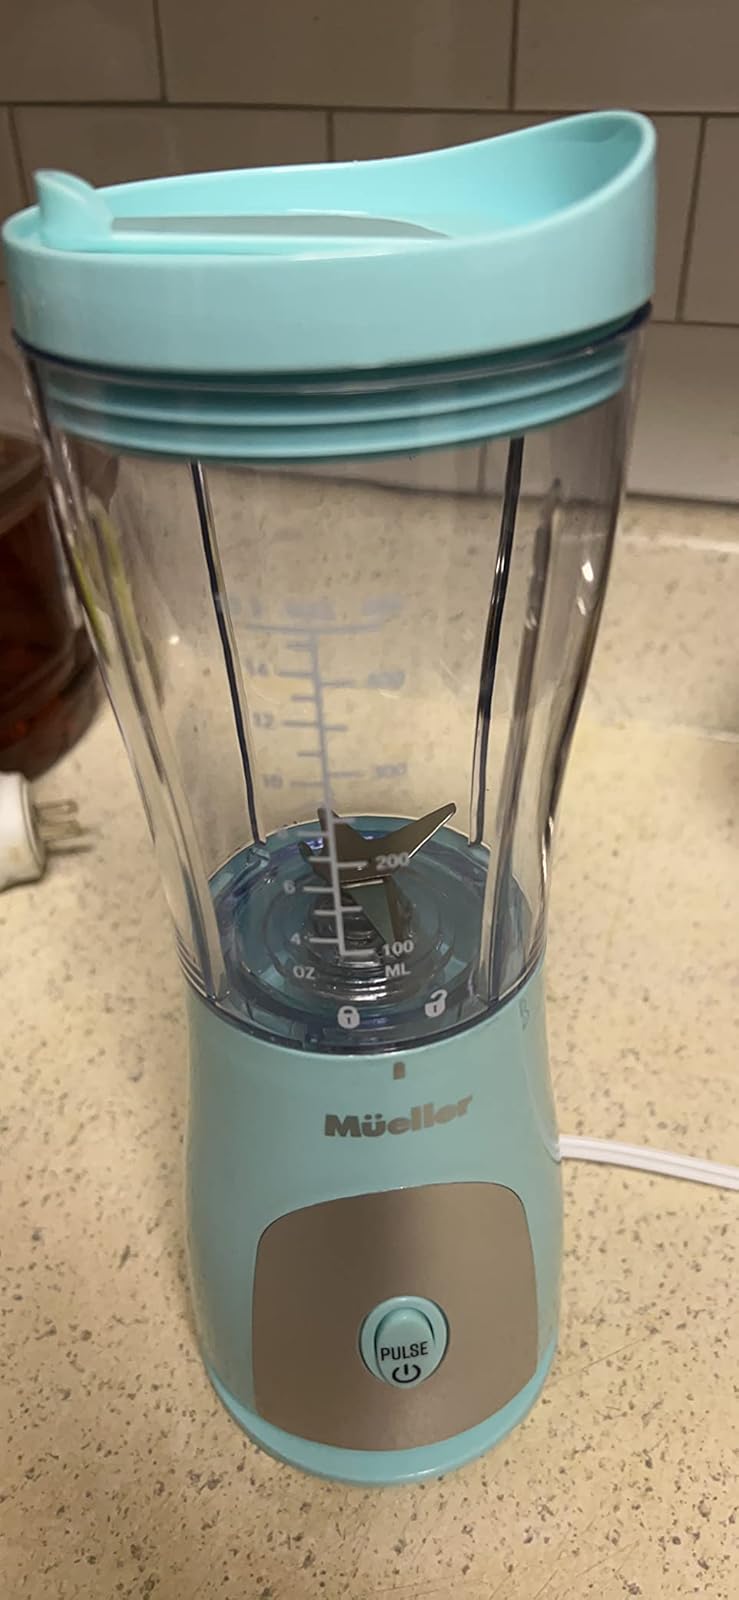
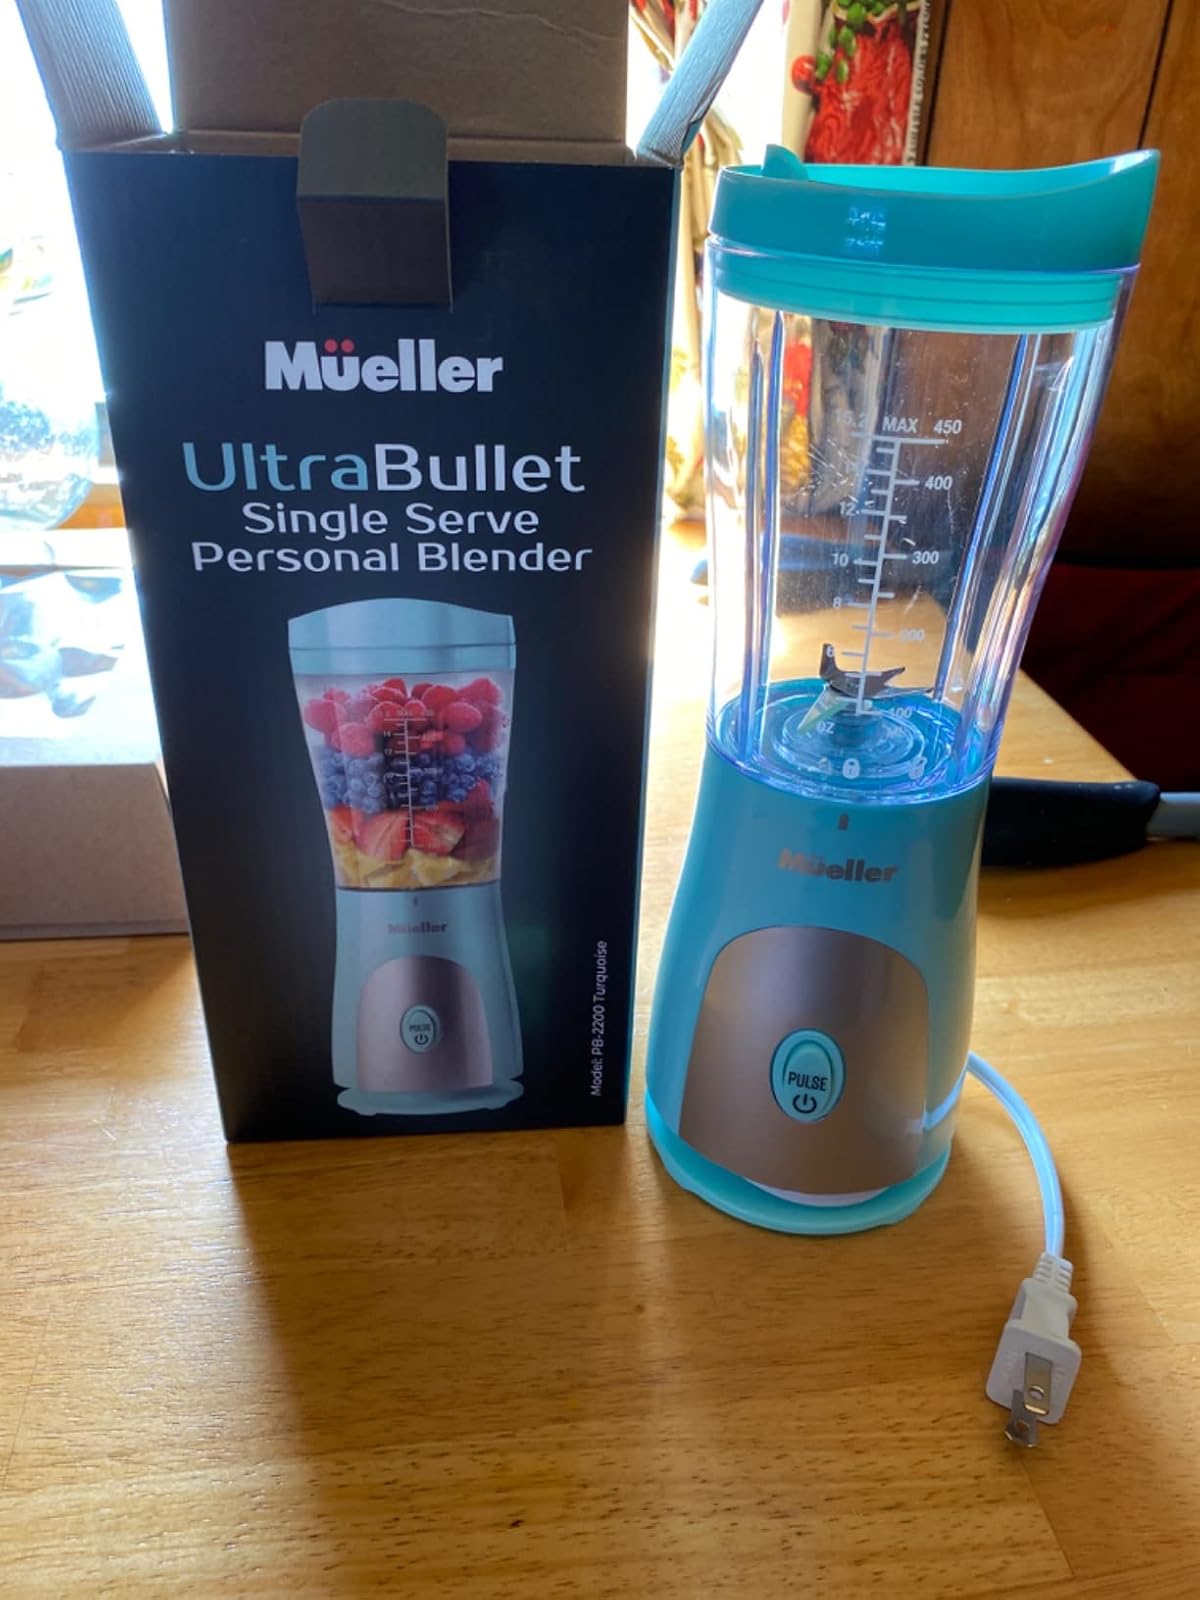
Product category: items_blender
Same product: yes